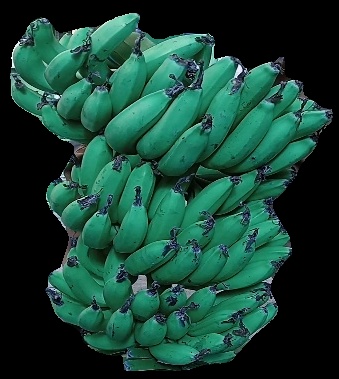
Variety: pachbale
Grade: grade3